La Rippe

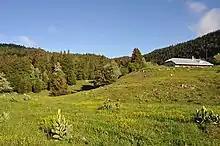
French-Swiss border above La Rippe

La Rippe has an area, , of . Of this area, or 35.6% is used for agricultural purposes, while or 60.2% is forested. Of the rest of the land, or 3.6% is settled (buildings or roads) and or 0.5% is unproductive land.